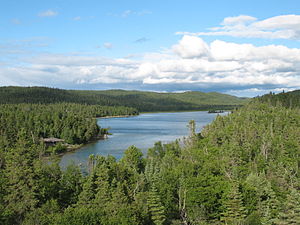
Pukaskwa National Park / Historie
Udsigt over southern headland trail i parken
Pukaskwa National Park er en nationalpark, der ligger syd for byen Marathon i Thunder Bay District i den canadiske provins Ontario. Parken ligger ved nordkysten af Lake Superior. Pukaskwa blev officielt oprettet som nationalpark i 1978 og har et areal på 1.878 kvadratkilometer.